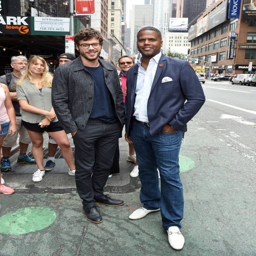
actors pose for a photo during his visit .